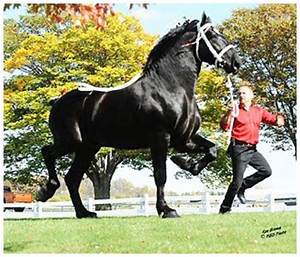
Label: horse